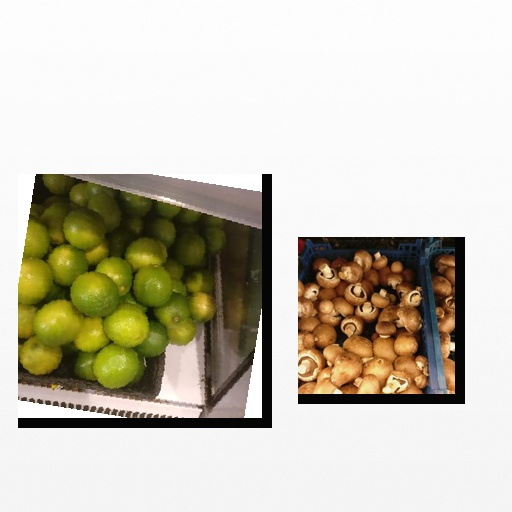
Food items: mushroom, lime